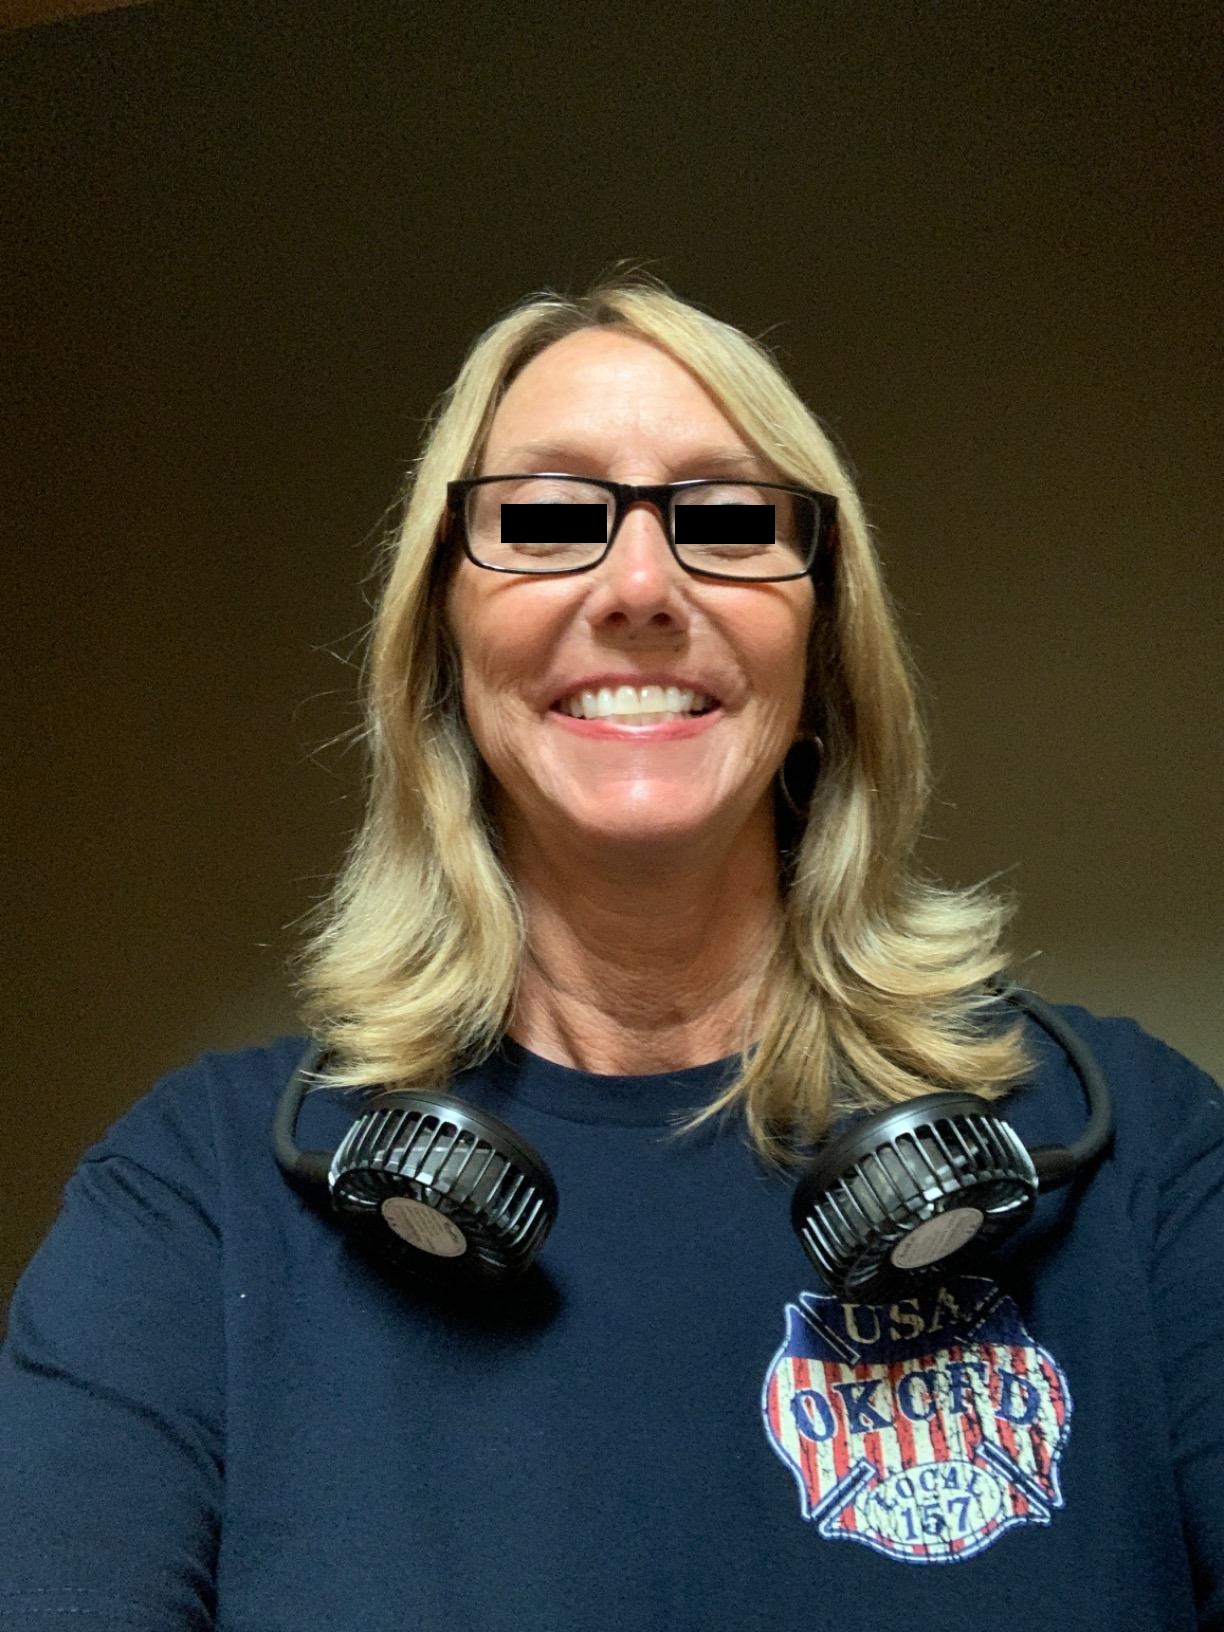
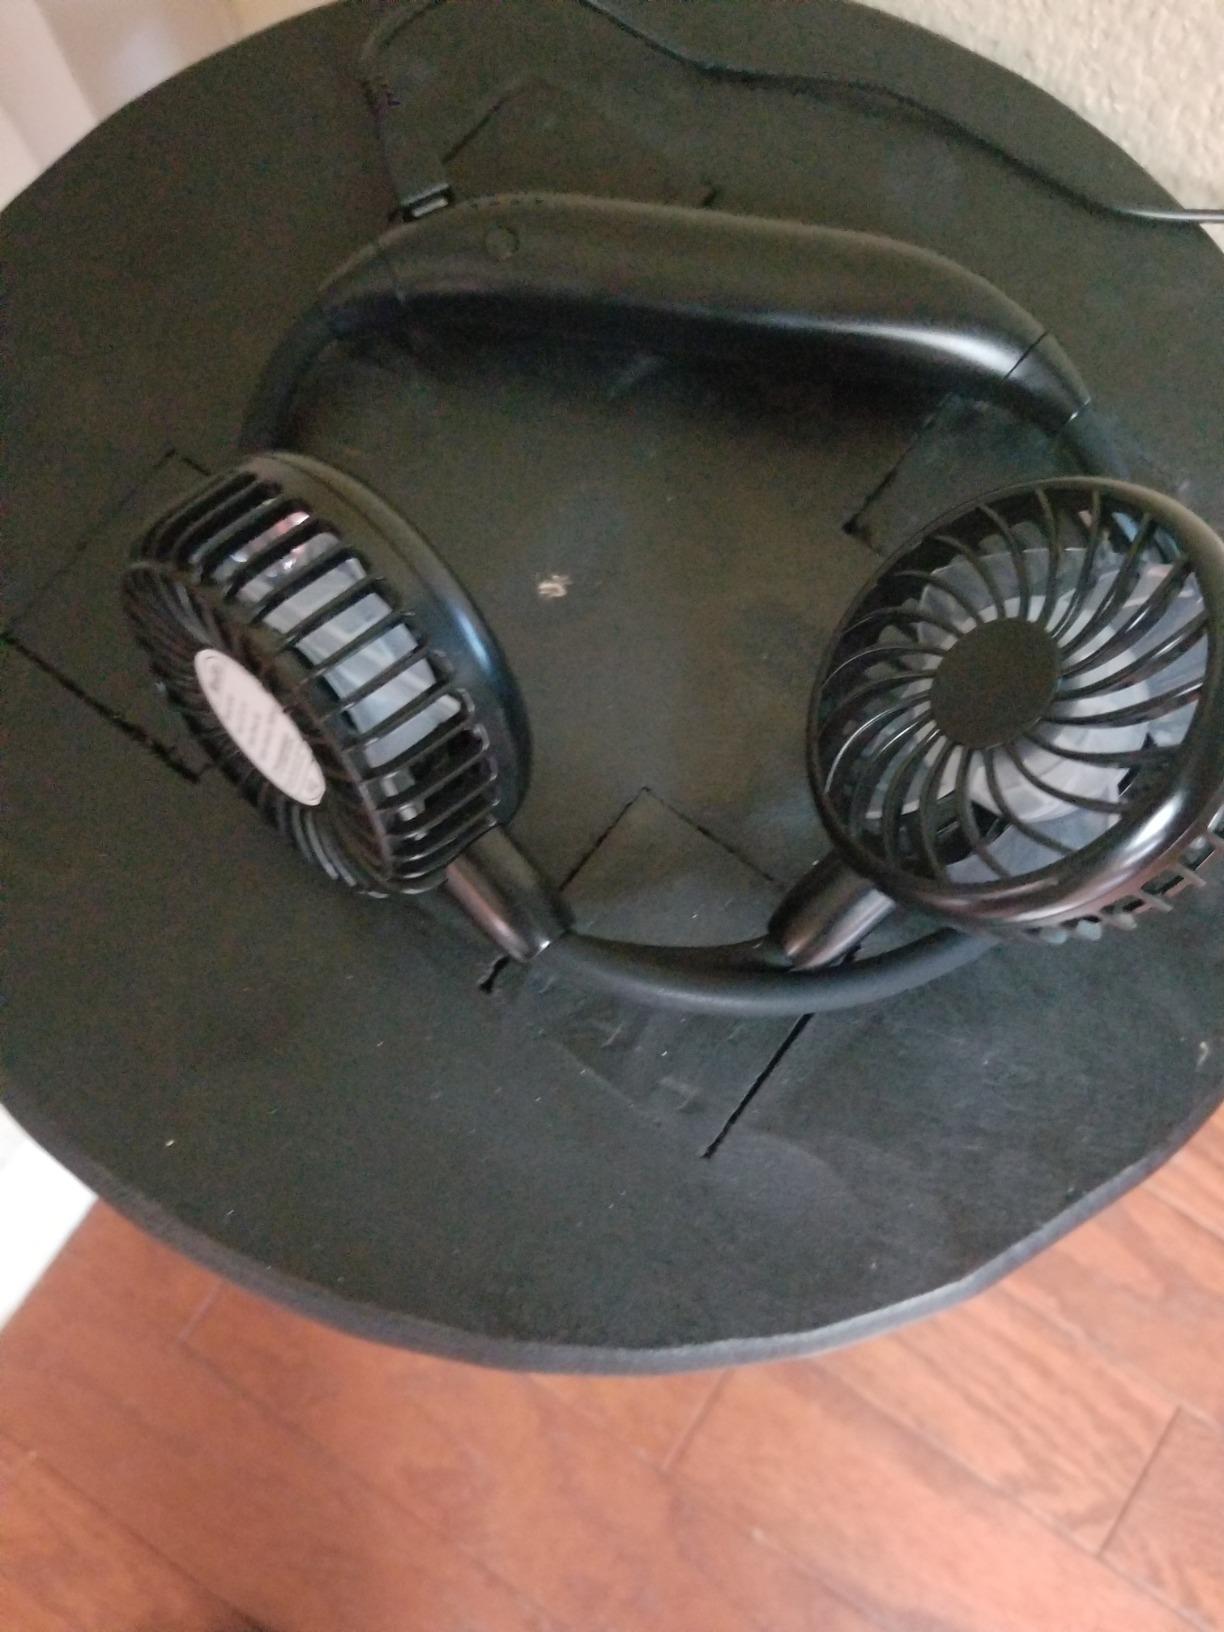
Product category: fan
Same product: yes